Cianjur Regency

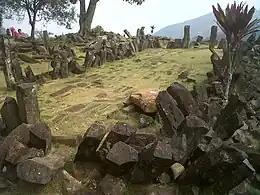
Gunung Padang megalithic site

A terracing structure, although local people mention it as a pyramid, lies on Mount Padang, 31 kilometer from Cianjur through Warung Kondang. It is the biggest Megalithic Site in Southeast Asia.